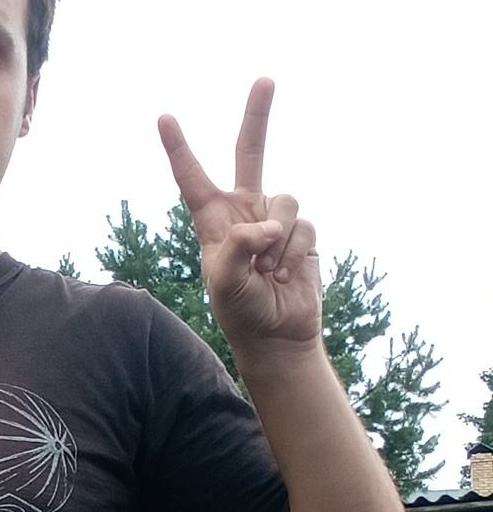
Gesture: peace